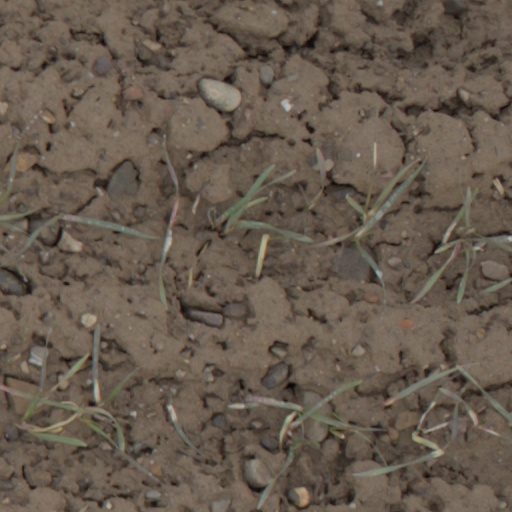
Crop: wheat